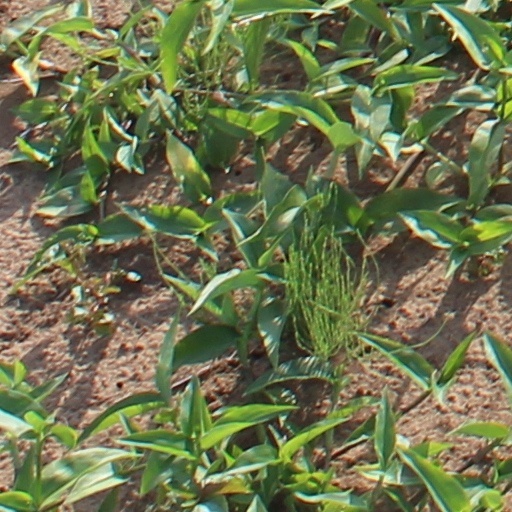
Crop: wheat